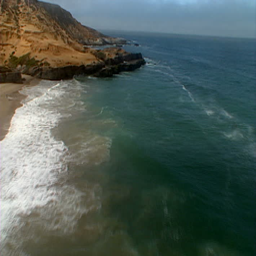
a low - flying aerial shot of a beach .